Korach (parashah)

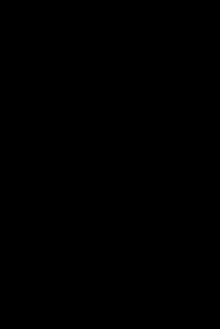
Rabbi Akiva (illustration from the 1568 Mantua Haggadah)

Numbers 16:1–2 reports that the Reubenite On son of Peleth joined Korah's conspiracy, but the text does not mention On again. Rav explained that On's wife saved him, arguing to him that no matter whether Moses or Korah prevailed, On would remain just a disciple. On replied that he had sworn to participate. So On's wife got him drunk with wine, and laid him down in their tent. Then she sat at the entrance of their tent and loosened her hair, so that whoever came to summon him saw her and retreated at the sight of her immodestly loosened hair. The Gemara taught that Proverbs 14:1 refers to On's wife when it says: "Every wise woman builds her house."